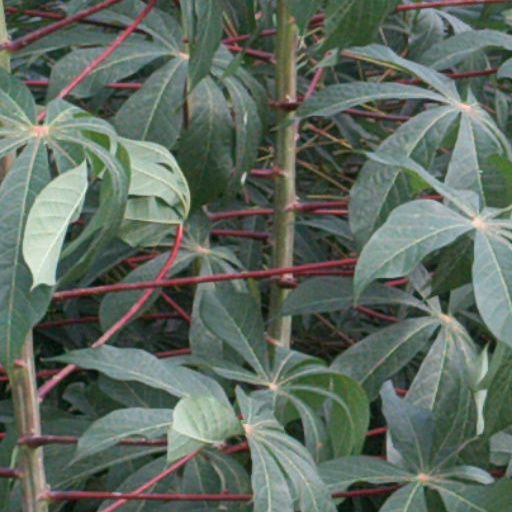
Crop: cassava